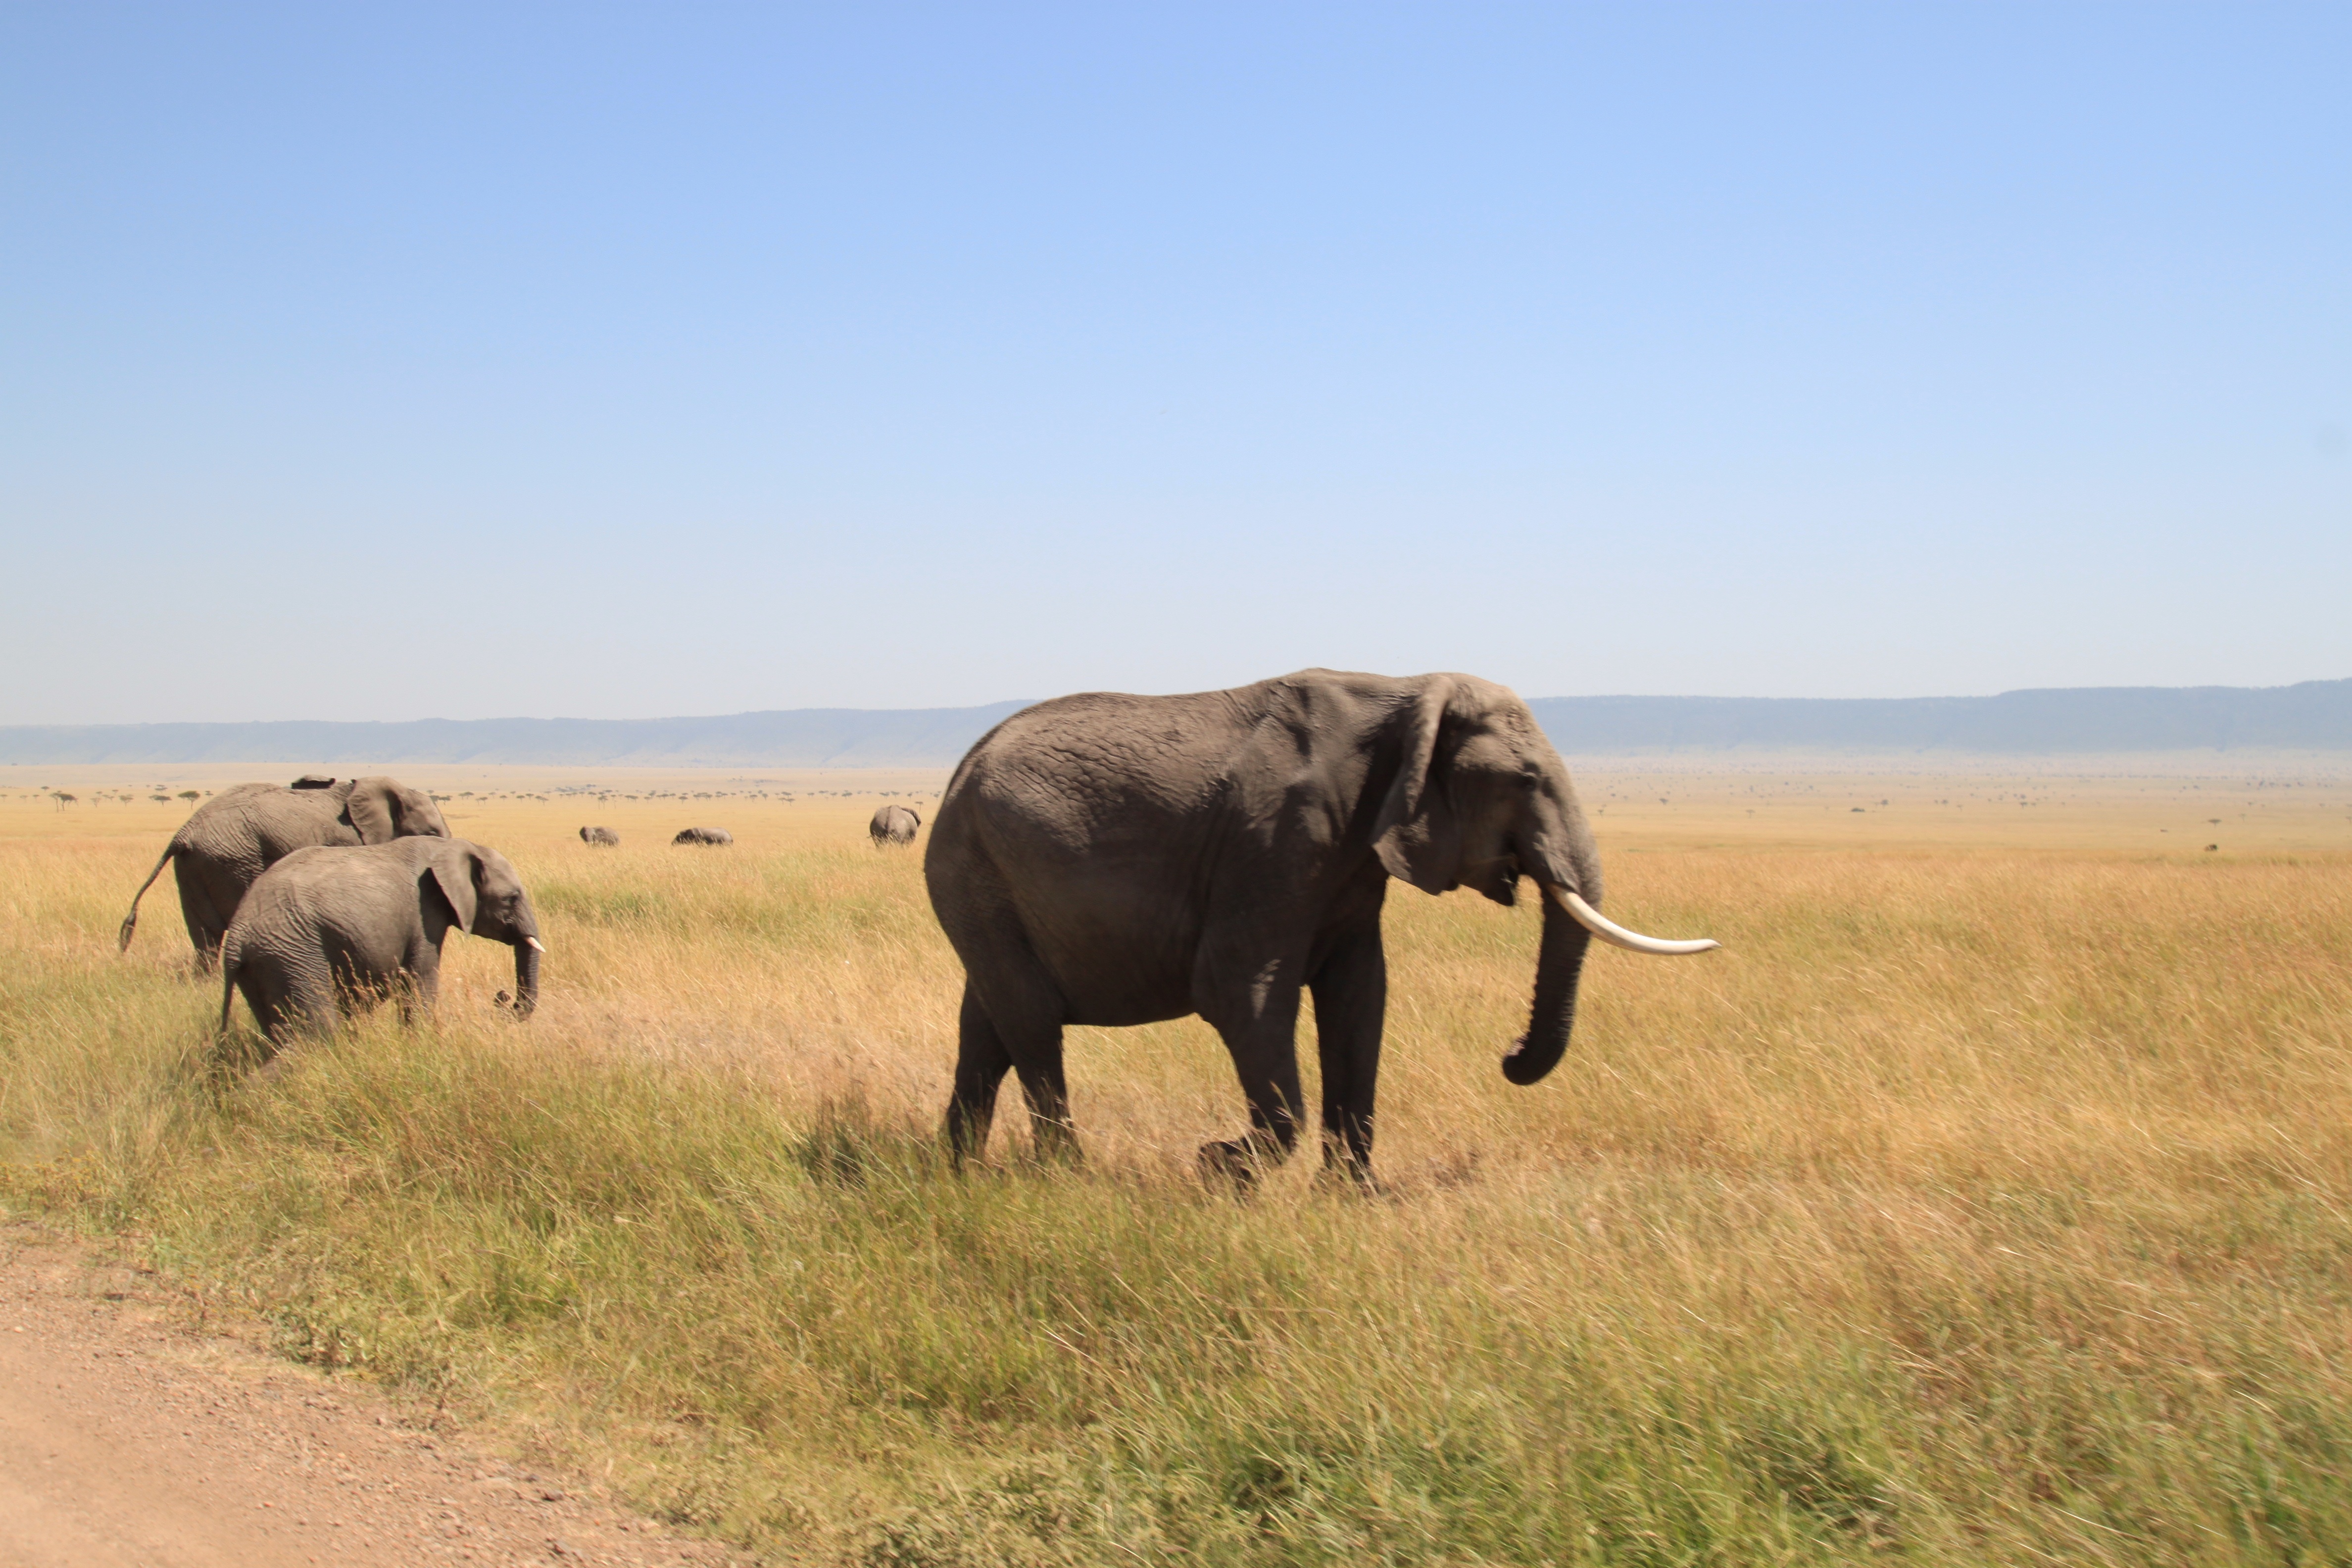
prairie, adventure, wildlife, herd, pasture, grazing, africa, fauna, savanna, plain, elephant, grassland, safari, ecosystem, steppe, indian elephant, african elephant, natural environment, cattle like mammal, elephants and mammoths